Synthon

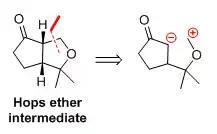
Fig. 1: Strategic disconnection en route to the hops ether

Many retrosynthetic disconnections important for organic synthesis planning use carbocationic synthons. Carbon-carbon bonds, for example, exist ubiquitously in organic molecules, and are usually disconnected during a retrosynthetic analysis to yield carbocationic and carbanionic synthons. Carbon-heteroatom bonds, such as those found in alkyl halides, alcohols, and amides, can also be traced backwards retrosynthetically to polar C-X bond disconnections yielding a carbocation on carbon. oxonium and acylium ions are carbocationic synthons for carbonyl compounds such as ketones, aldehydes and carboxylic acid derivatives. An oxonium-type synthon was used in a disconnection en route to the hops ether, a key component of beer (see fig.1). In the forward direction, the researchers used an intramolecular aldol reaction catalyzed by titanium tetrachloride to form the tetrahydrofuran ring of hops ether.